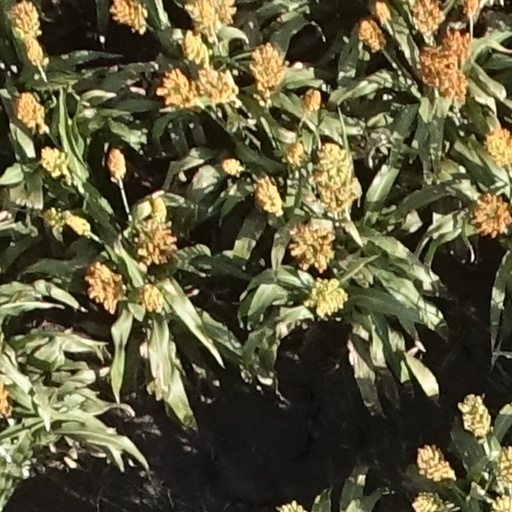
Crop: sorghum